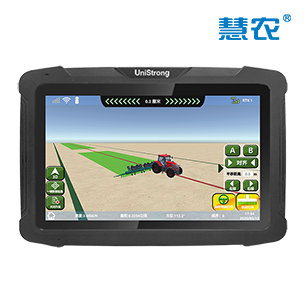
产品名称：慧农®ST6安卓显控终端
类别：终端产品
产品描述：该产品可应用于导航、机械控制、精准农业、移动、工业等领域。具备无线通信、4G通信、蓝牙传输、WiFi连接等主要功能。具有坚固耐用、智能化等产品特点。